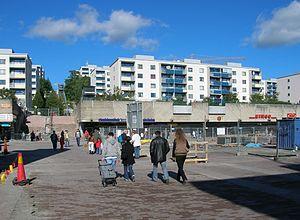
Skärholmen est un district de la banlieue sud de Stockholm en Suède, occupé principalement par une cité construite à la fin des années 1960. Le district, qui s'étend sur 189 hectares de terrain et 4 hectares de plans d'eau, est situé à l'extrémité sud-ouest de la commune de Stockholm, à 12,8 km du centre-ville.